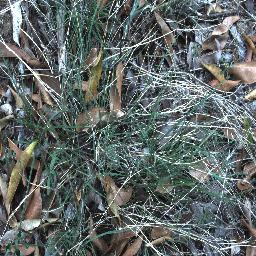
Label: negative